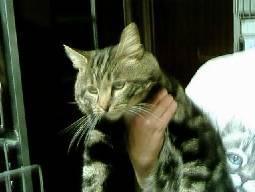
cat